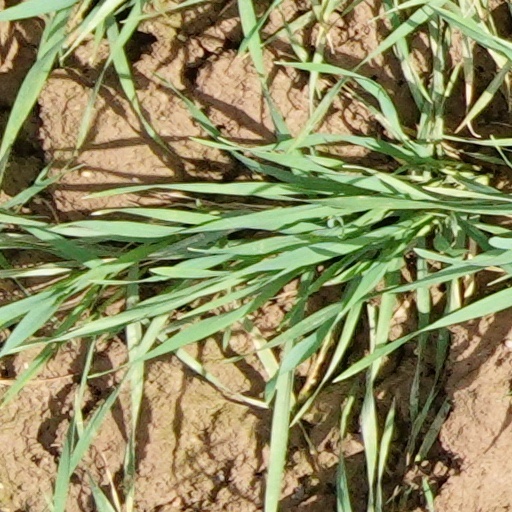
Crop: wheat